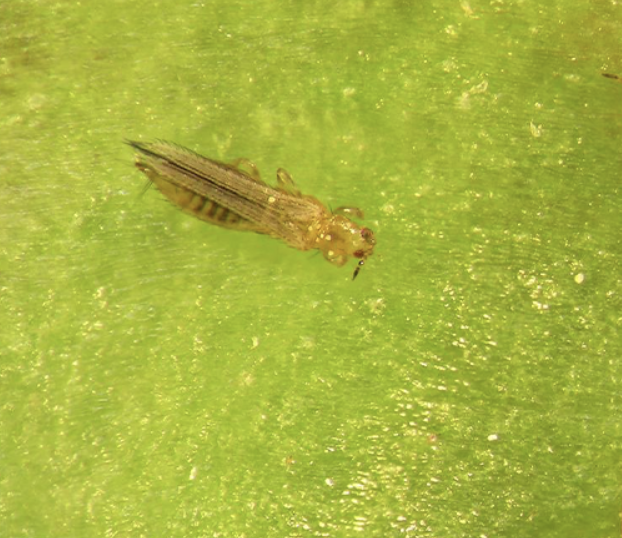
Label: thrips_disease